Median sternotomy

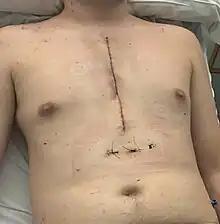
Example of a median sternotomy on a young adult male, around 72 hours following the procedure

The median sternotomy was first proposed by Herbert M. N. Milton in 1897. Since the first successful open heart operation in 1953, most cardiac surgeons initially used the bilateral anterior thoracotomy, which was a very complication-prone and painful approach. In 1957, after the demonstration of the superiority of median sternotomy, it became the standard incision and has remained so until today. Through this approach, the surgeon can see the entire heart and control the whole operative field visually and tactically. Cardiac surgery through sternotomy is safe and efficient, and is considered to be the gold standard for surgical treatment of all congenital and acquired heart diseases resulting in low failure rates and excellent proven long-term outcomes.